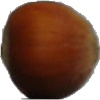
Label: Nut Forest 1